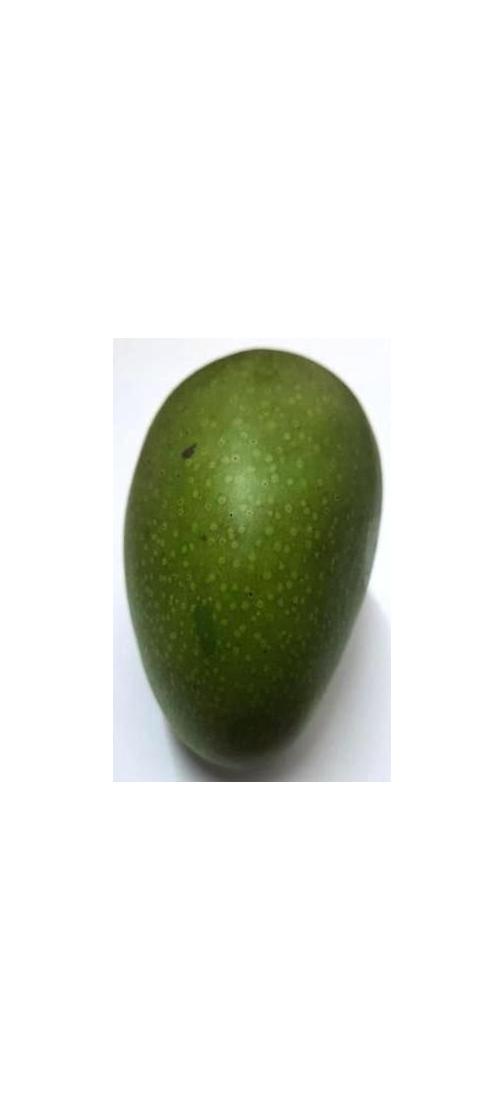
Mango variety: Ashshina Zhinuk